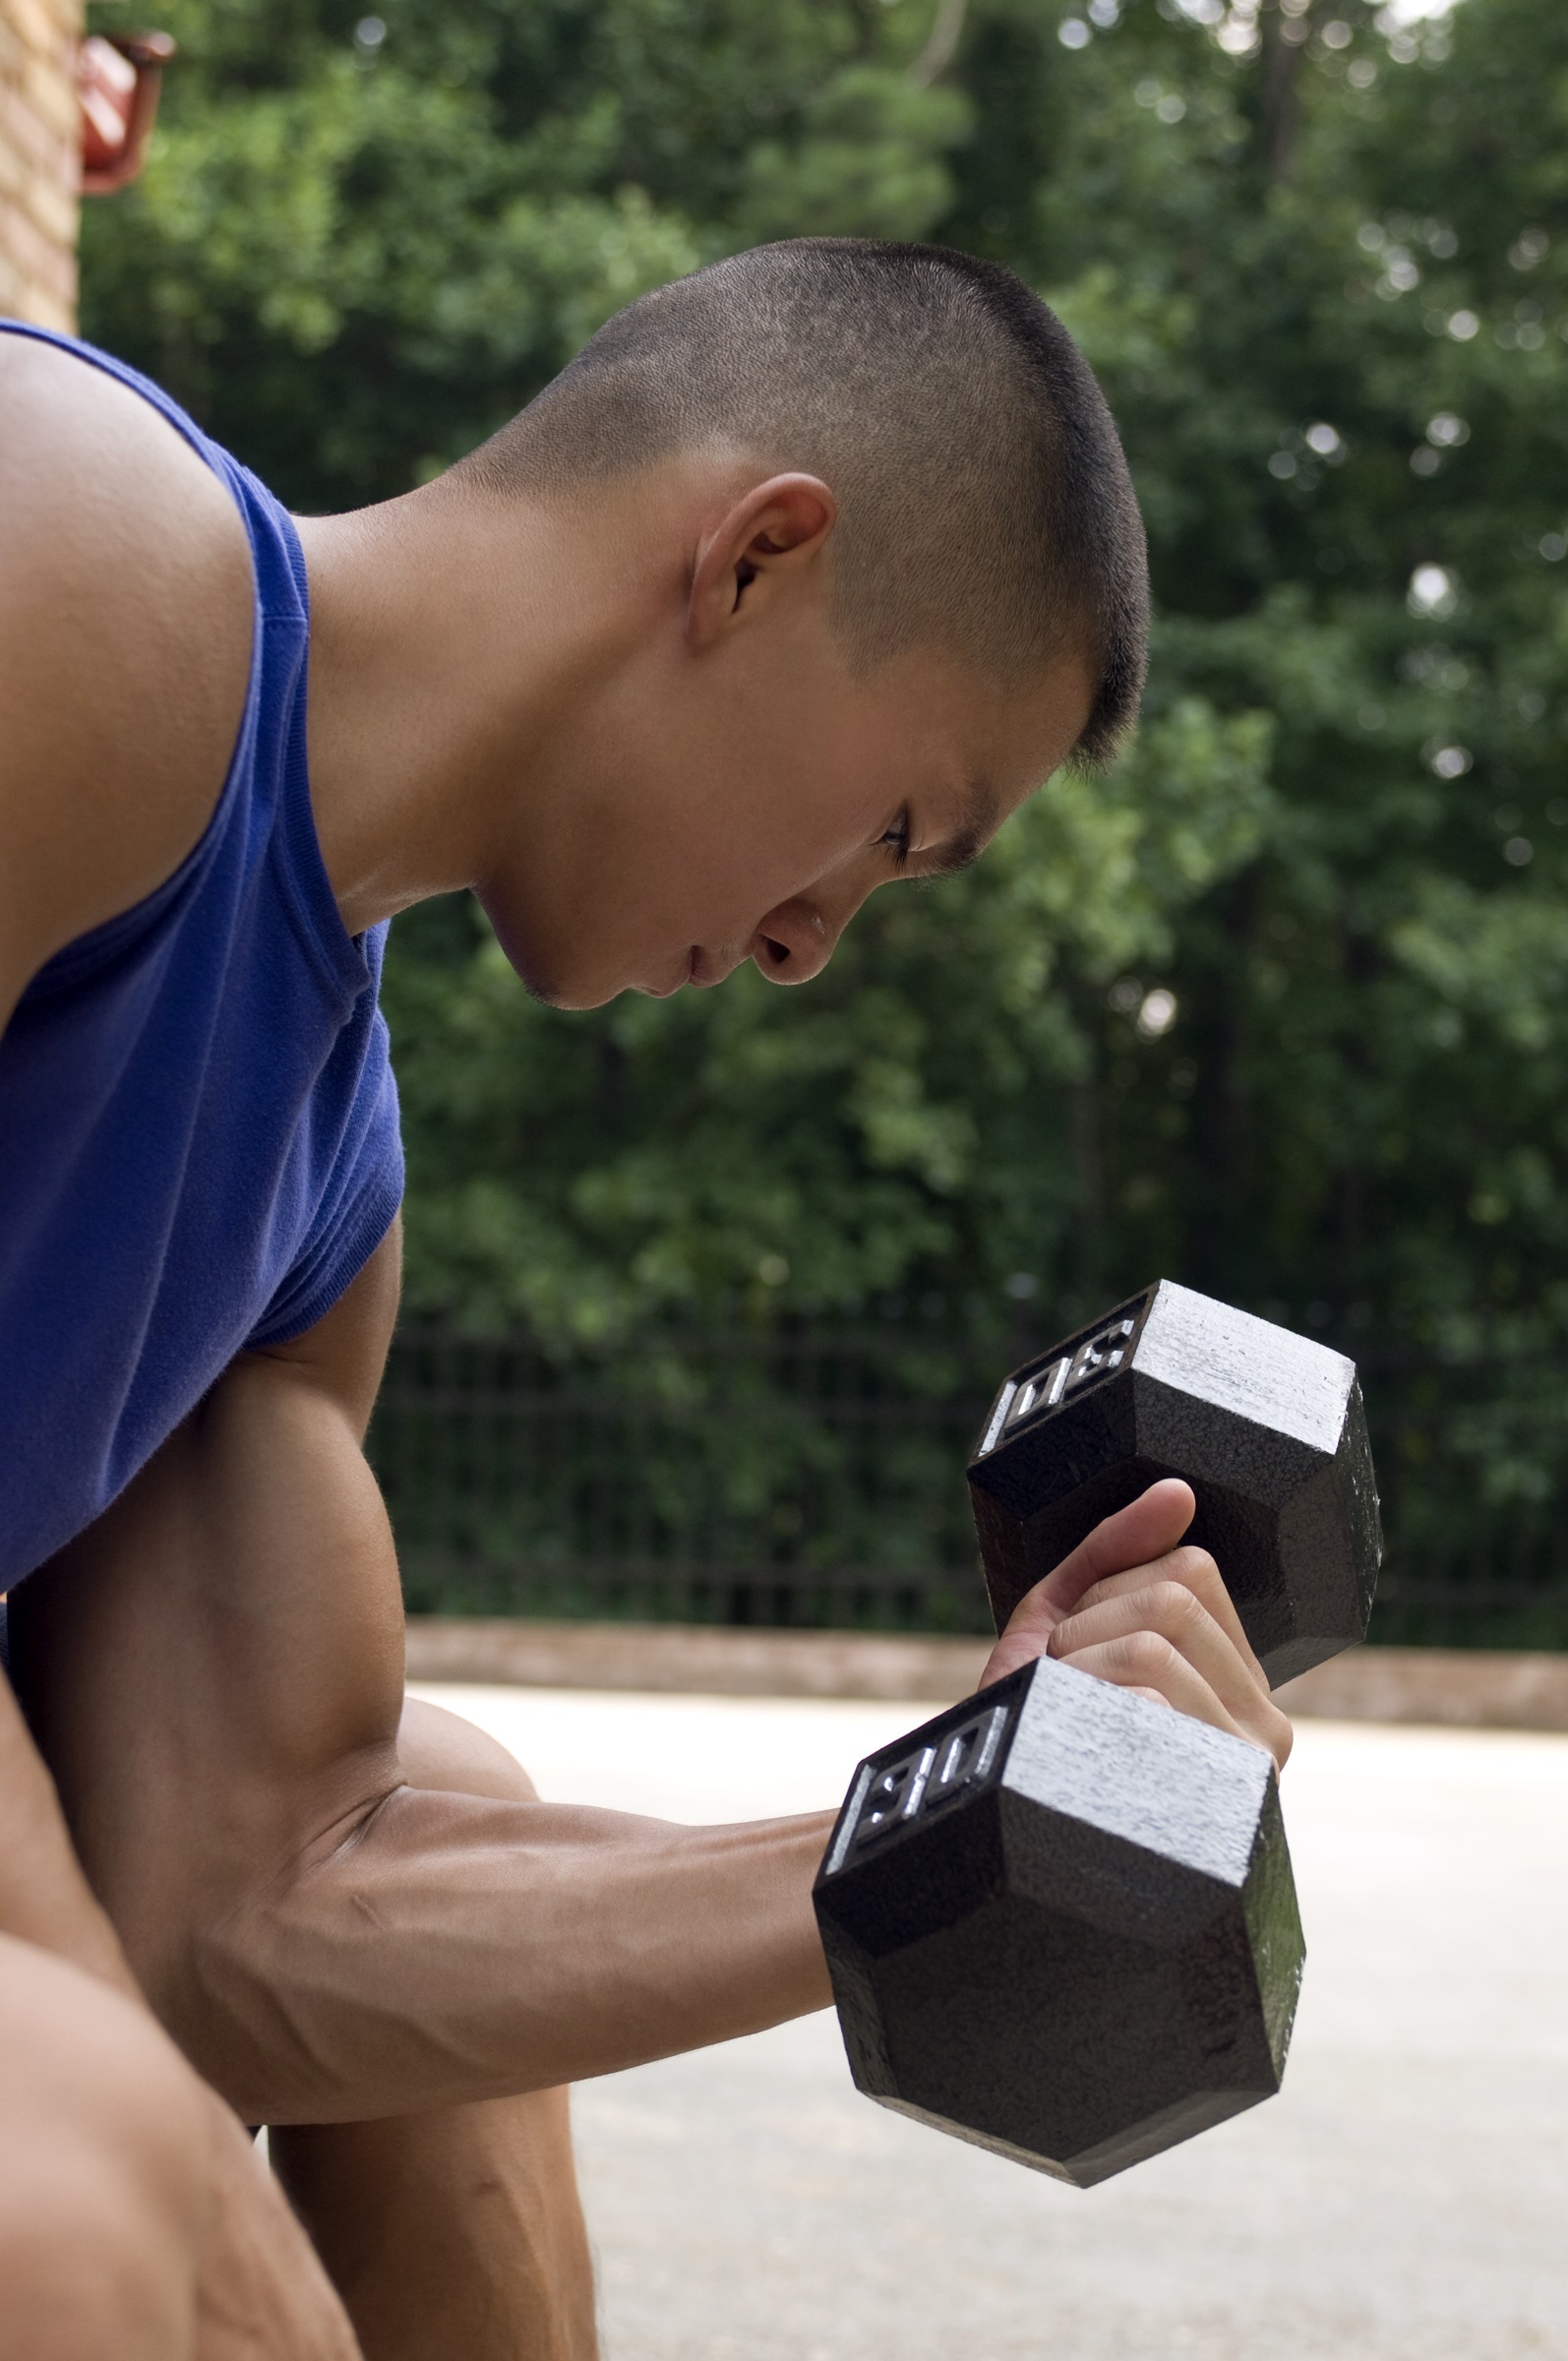
man, male, athletic, training, exercise, fitness, workout, muscle, outdoors, sports, biceps, weights, fit, active, arm curls, physical fitness